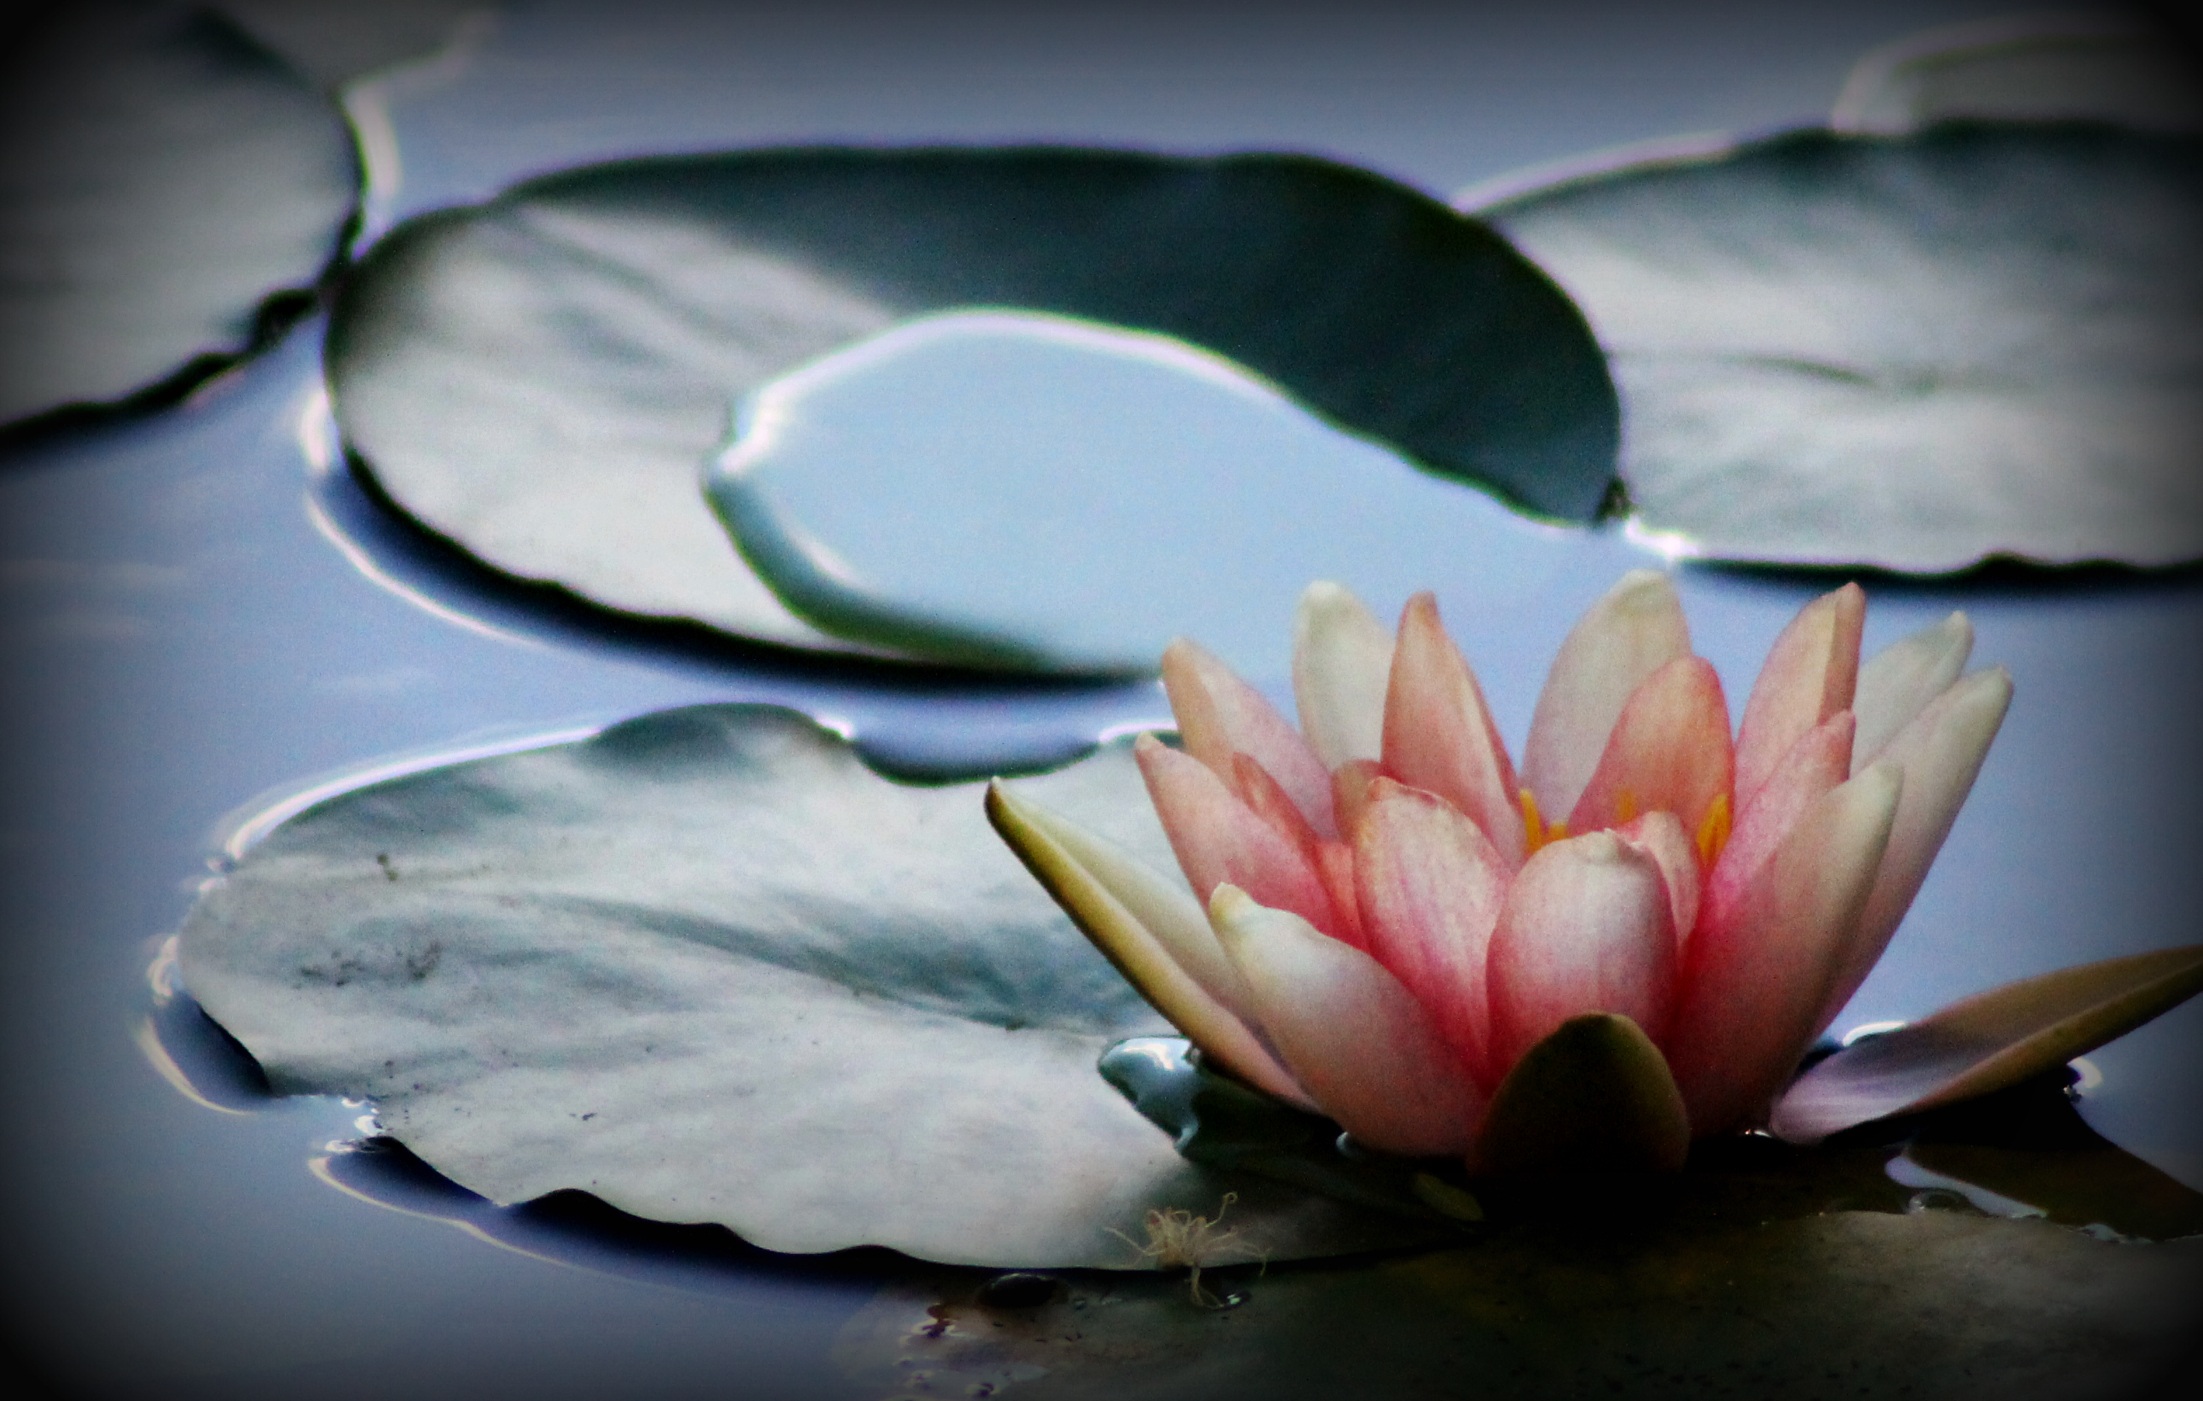
water, nature, blossom, plant, white, photography, leaf, flower, petal, pond, color, botany, garden, flora, botanical, close up, waterlily, macro photography, flowering plant, still life photography, land plant